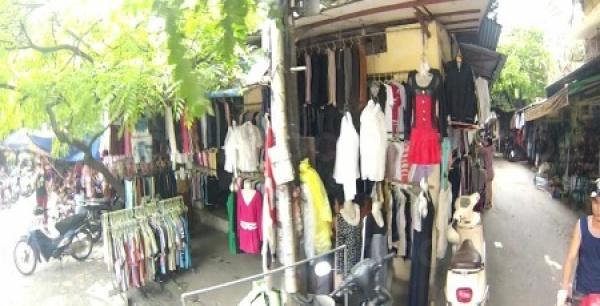
có một cửa hàng bán các sản phẩm quần áo ở bên đường